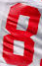
Number: 8